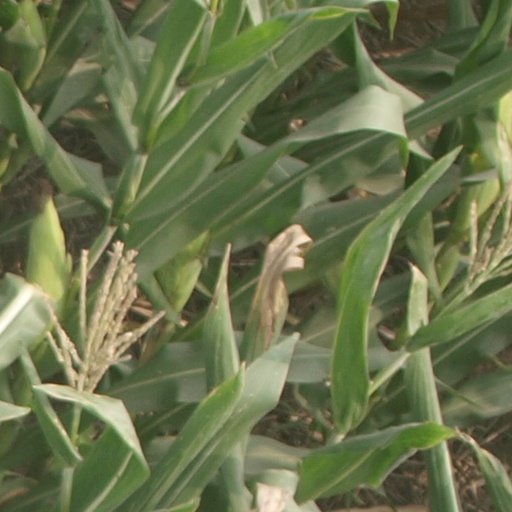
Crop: maize; corn